Bride 13

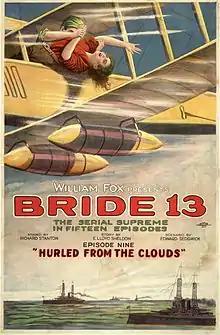
Film poster

Bride 13 is a 1920 American silent adventure thriller film serial directed by Richard Stanton, and the first film serial made by Fox. It is considered to be a lost film. "Bride 13" was promoted as romantic film.